First National Bank (Huntsville, Alabama)

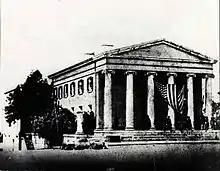
The bank bears the Union flag shortly after Huntsville was occupied by Federal troops in 1862.

The same year, the Northern Bank of Alabama was founded in the old State Bank building. It operated until the Civil War, when Union troops occupied Huntsville in 1862. During the war, the building was used as a commissary. At the end of the war, the National Bank of Huntsville was founded, using assets hidden from Union troops inside the building. In 1889 the bank changed its name to the First National Bank of Huntsville. First National merged with the Exchange Security Bank of Birmingham to form the First Alabama Bank in 1971. First Alabama changed its name to Regions Bank in 1992. Regions occupied the building until February 2010, when they moved their downtown branch to a larger location and donated the building to a non-profit redevelopment group.